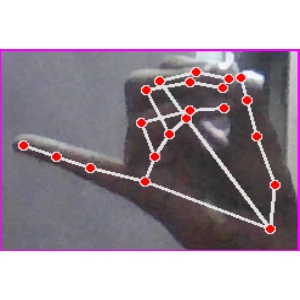
अक्षर: च